Pedro Fróilaz de Traba

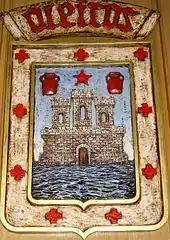
Coat-of-arms of Oleiros, showing a castle on the sea. The castle at Oleiros was probably originally built as protection against Vikings and it was granted to Pedro Fróilaz in 1112.

By May 1112 Pedro had been released, possibly in order to cause division among the Galicians, who had gone over to Urraca after Viadangos. Urraca was soon forced to recognise Alfonso as her heir and co-ruler, although he was then too young to possess any real power, making the effect of such a concession the increase in power of Pedro and Diego. At about this time, the young Alfonso was put once again in the physical custody of Diego and Pedro in return for their support against Alfonso the Battler. In May 1112, a royal castle at "Leyro" (perhaps Oleiros) in the north of Nendos was granted to Pedro. For the duration of the year 1112, however, no divisions appear among the followers of Urraca, united in their opposition to Alfonso the Battler.